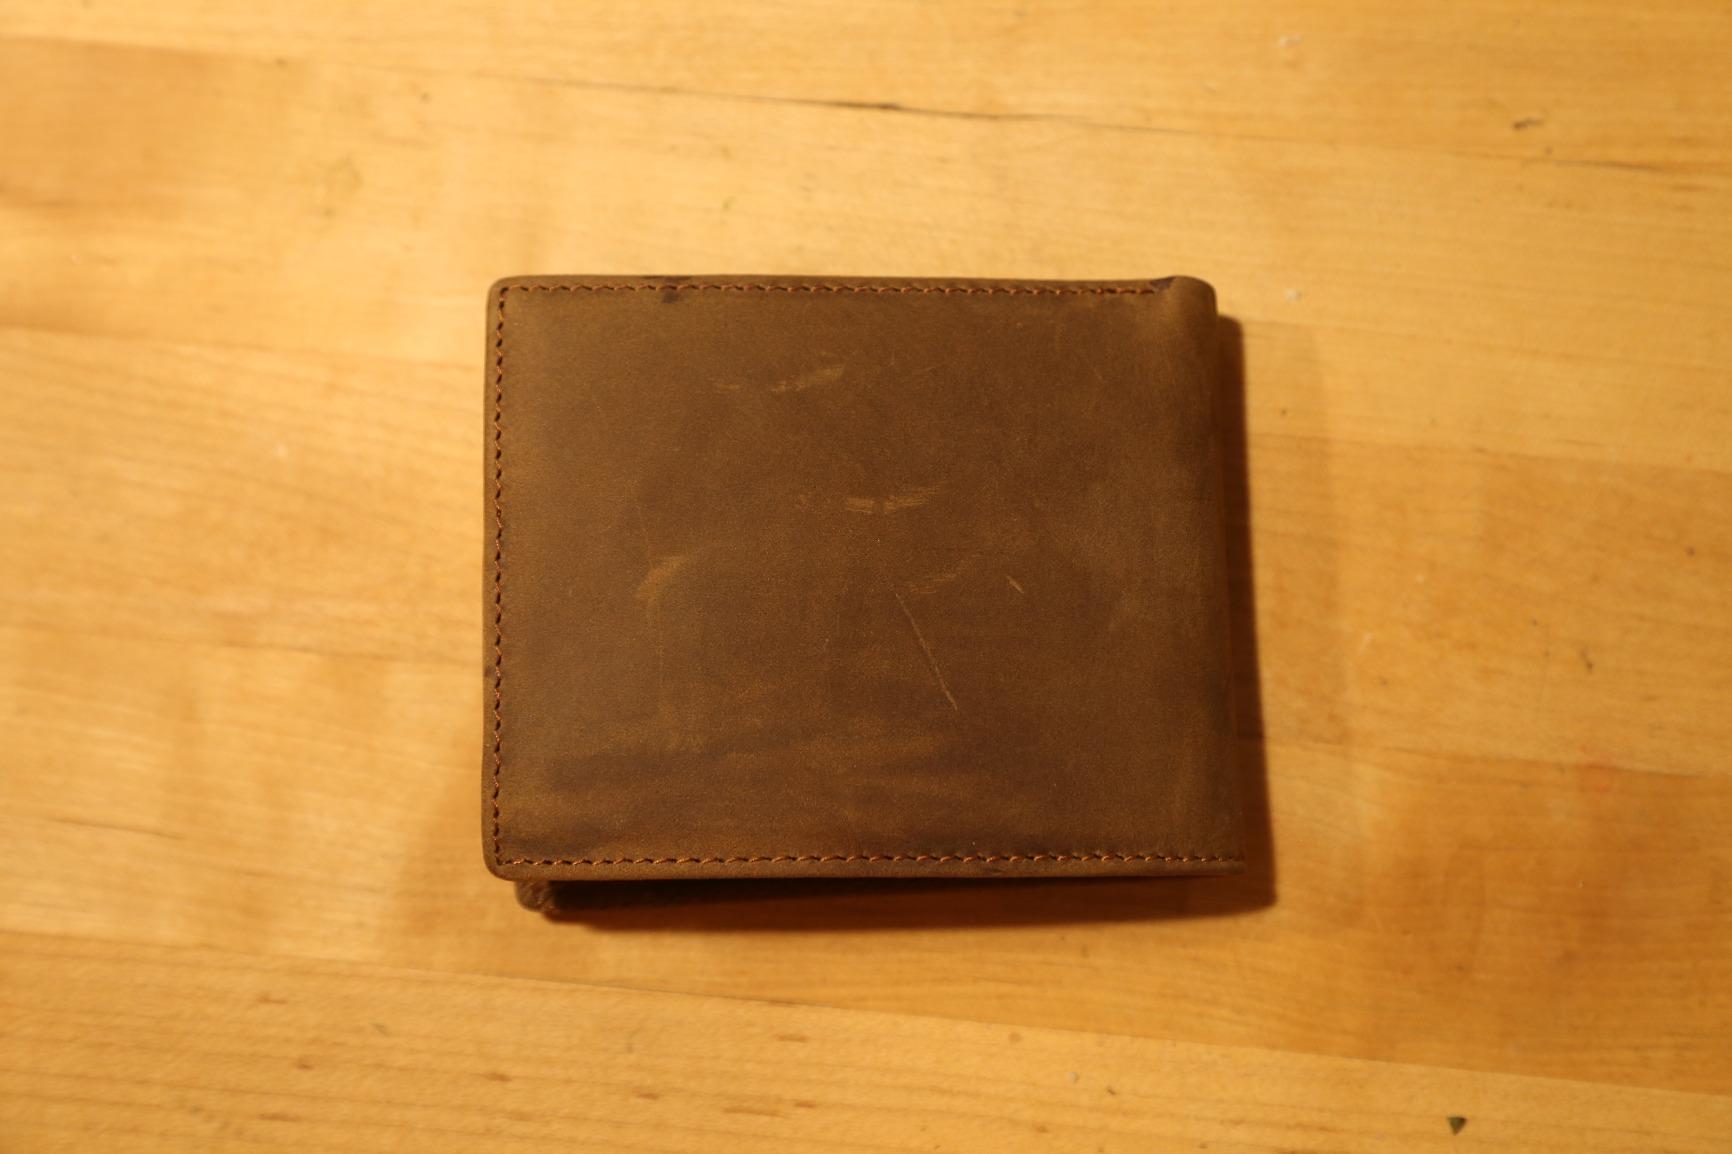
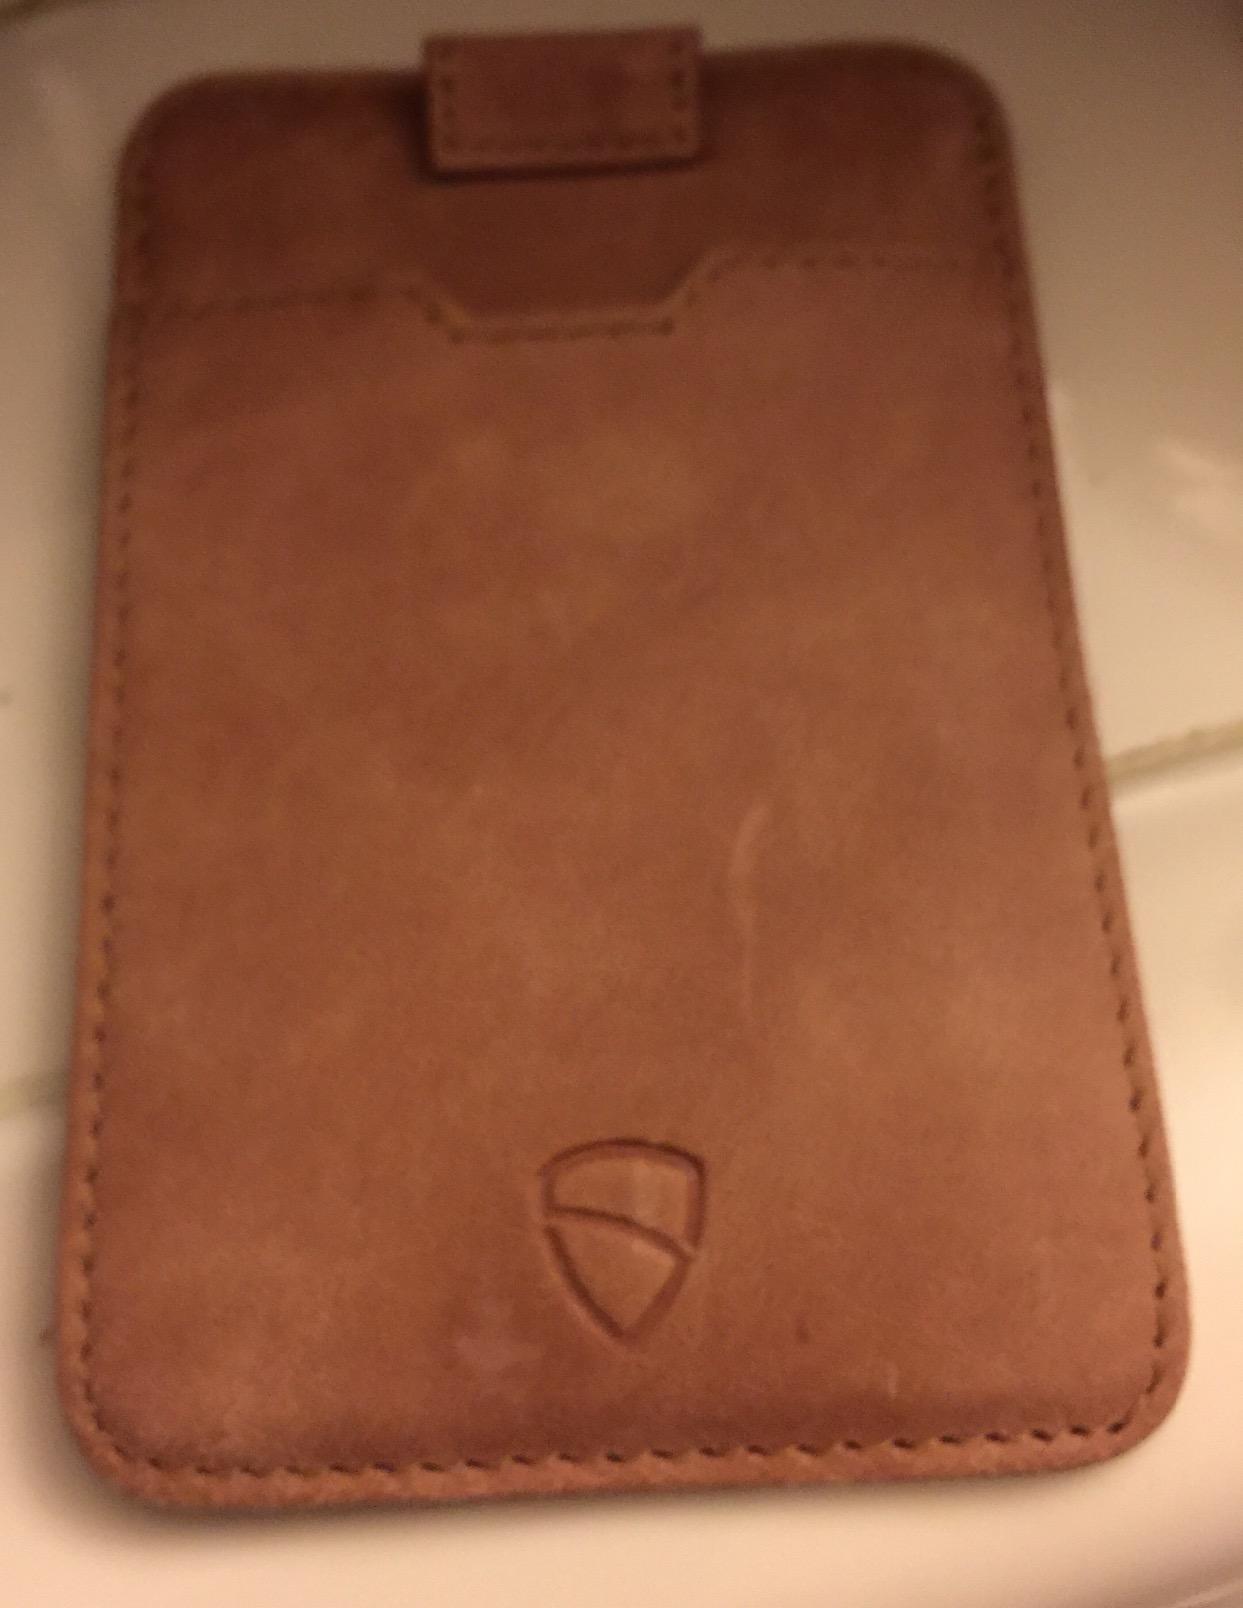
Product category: accessories_wallet
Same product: no